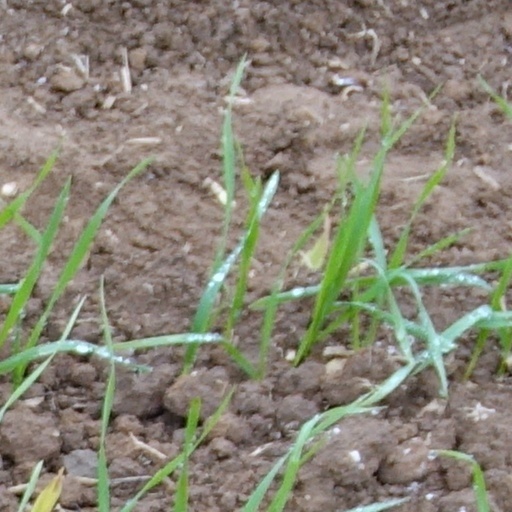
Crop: wheat